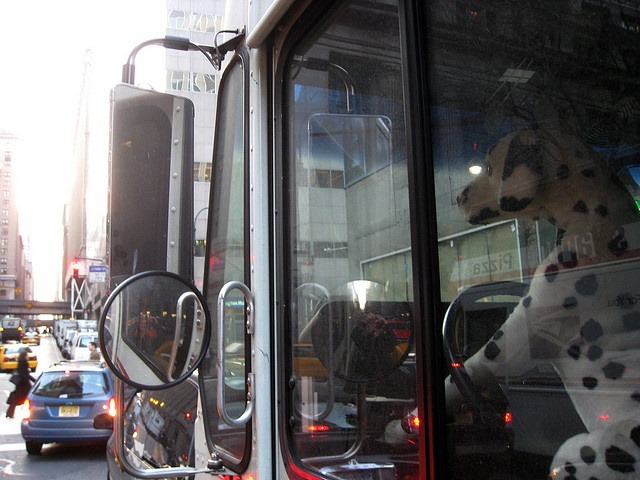
A dalmation dog sitting in the drivers seat of a bus
A large dog siting in the driver seat of a bus in traffic.
A dalmatian dog driving a bus down the street.
A Dalmatian dog in the drivers seat of a bus
a dog sitting in the drivers seat of a bus on the street.